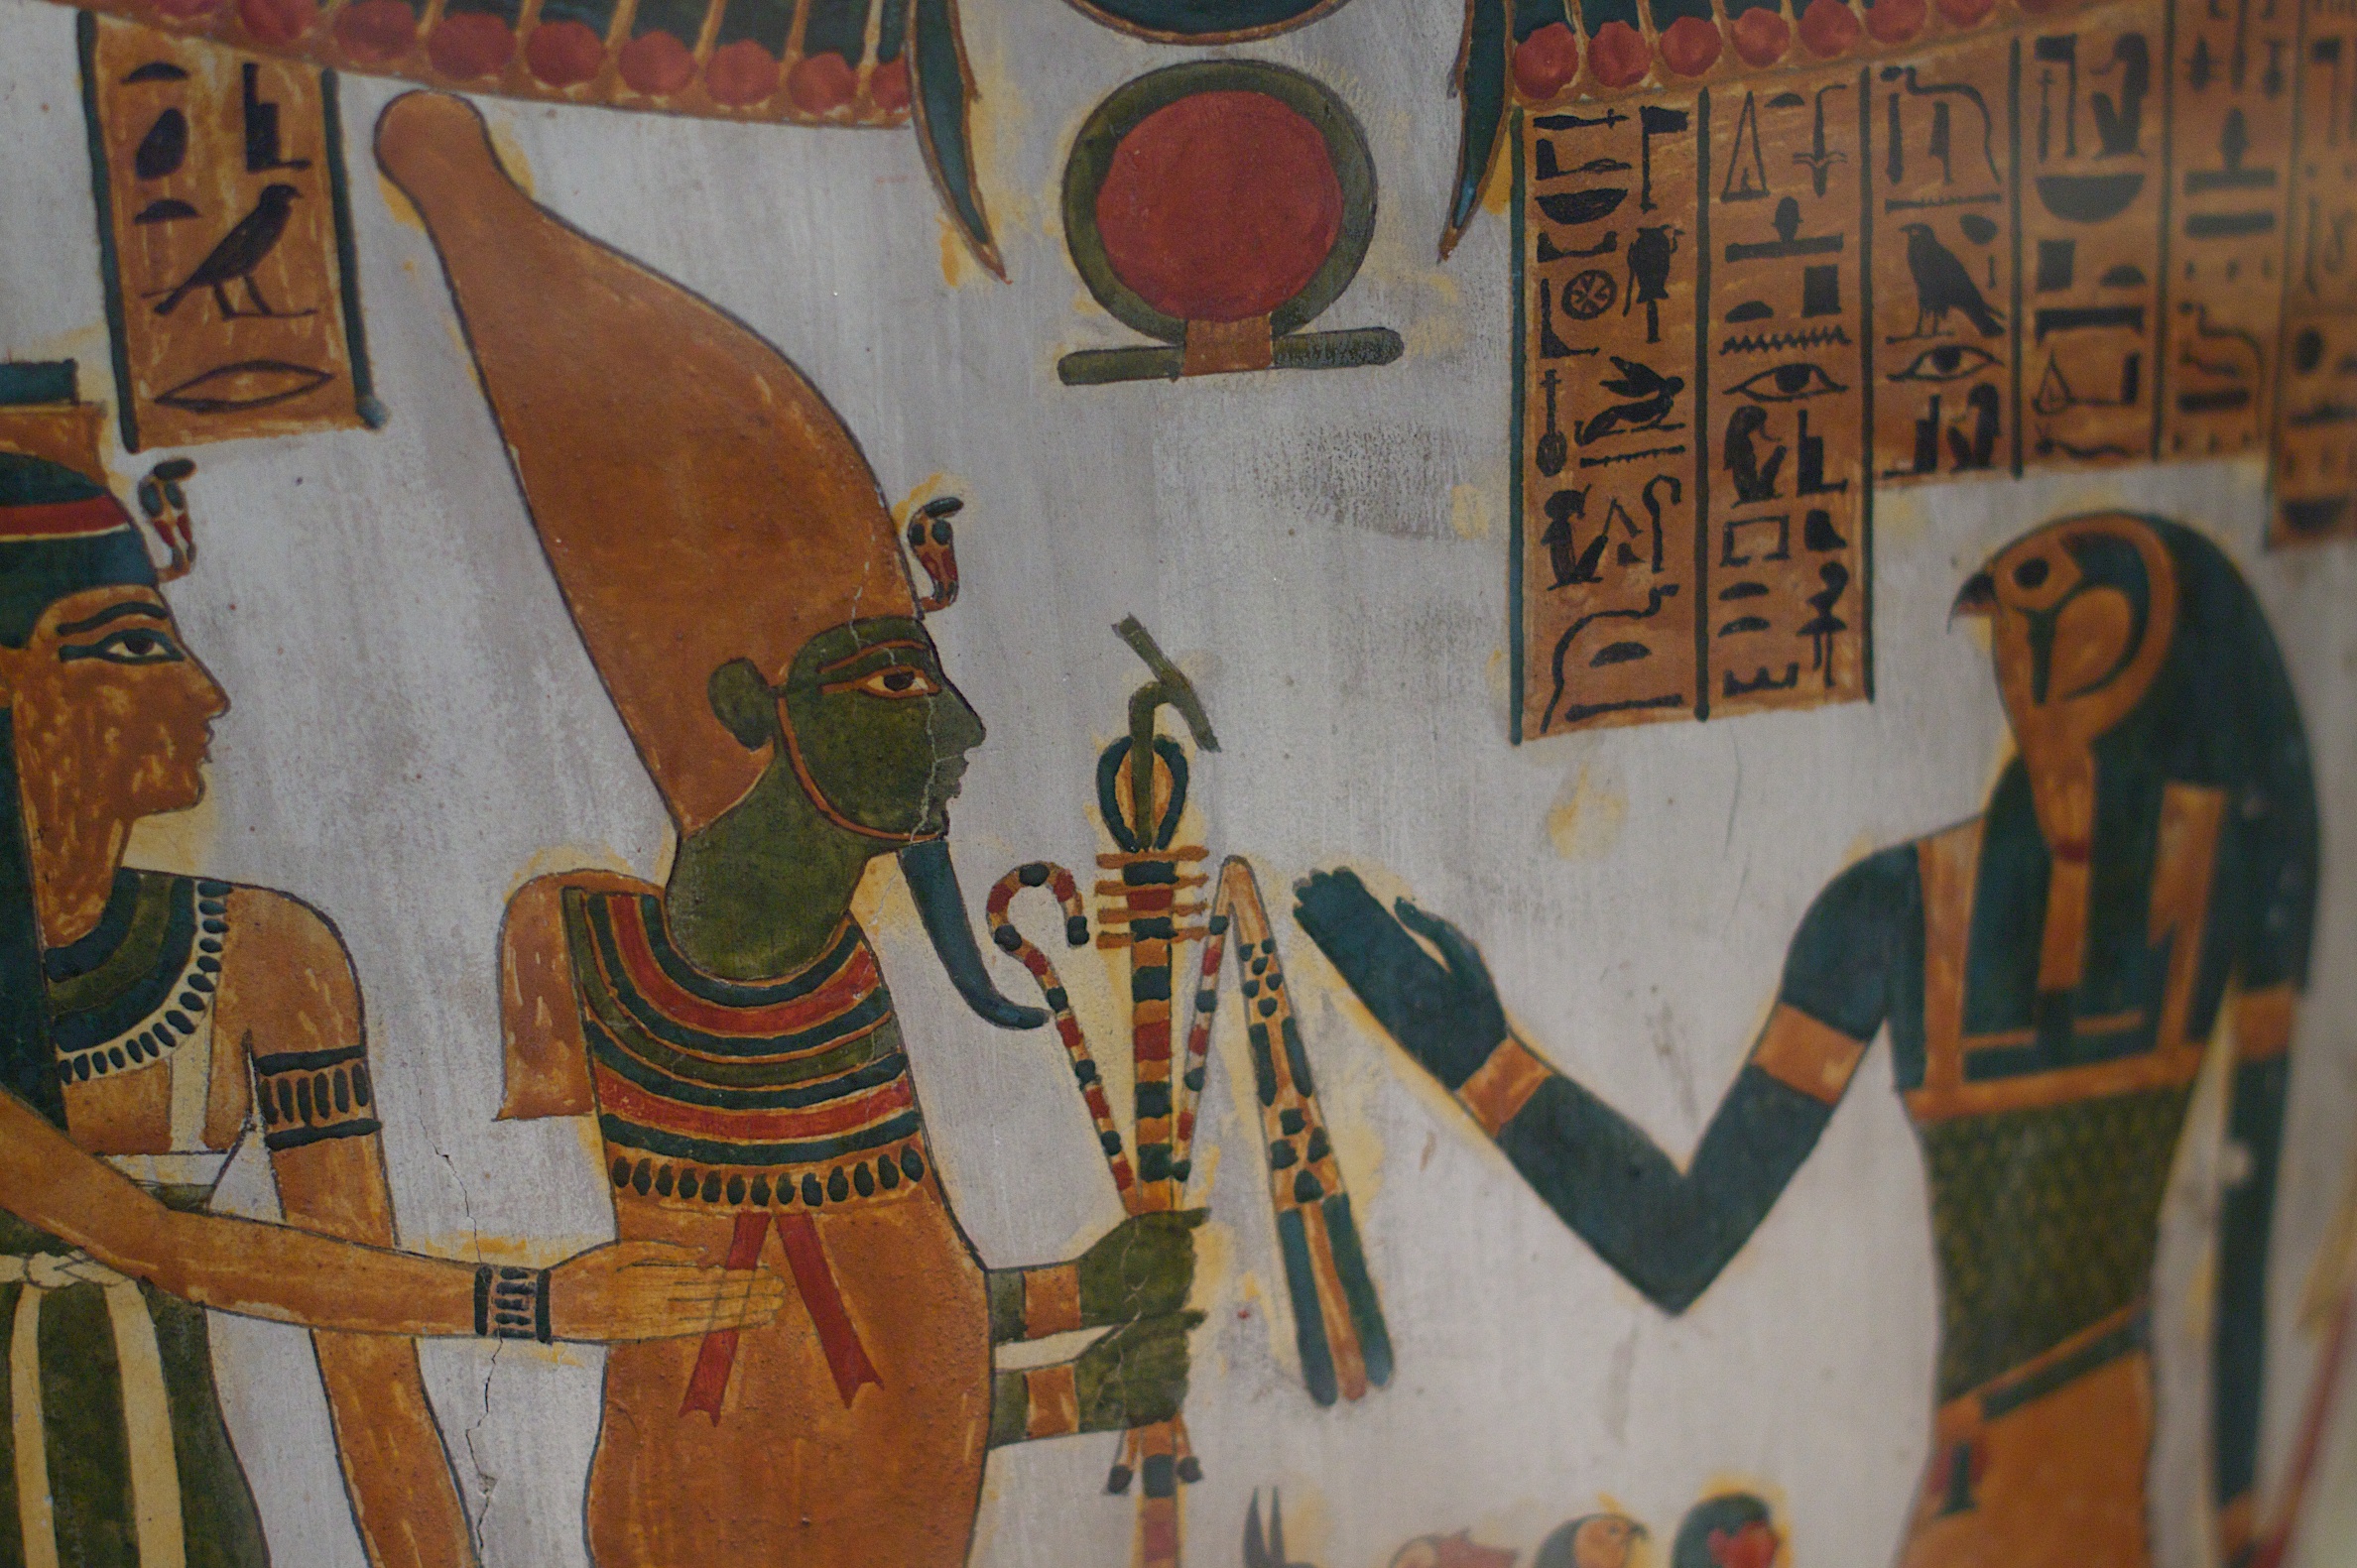
painting, art, mural, ancient history